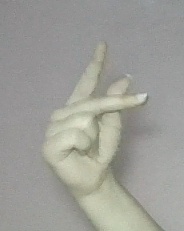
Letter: dha